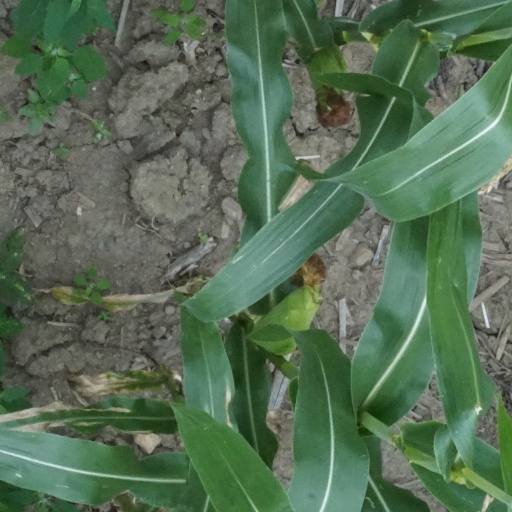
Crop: maize; corn